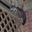
Label: raccoon